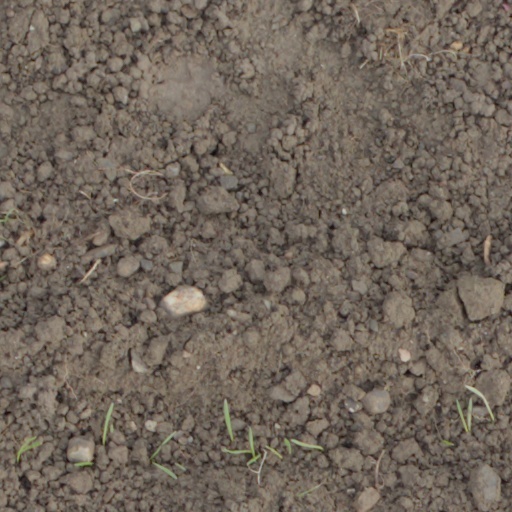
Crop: wheat